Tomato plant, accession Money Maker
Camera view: horizontal (90 deg, fisheye); turntable rotation: 30 degrees
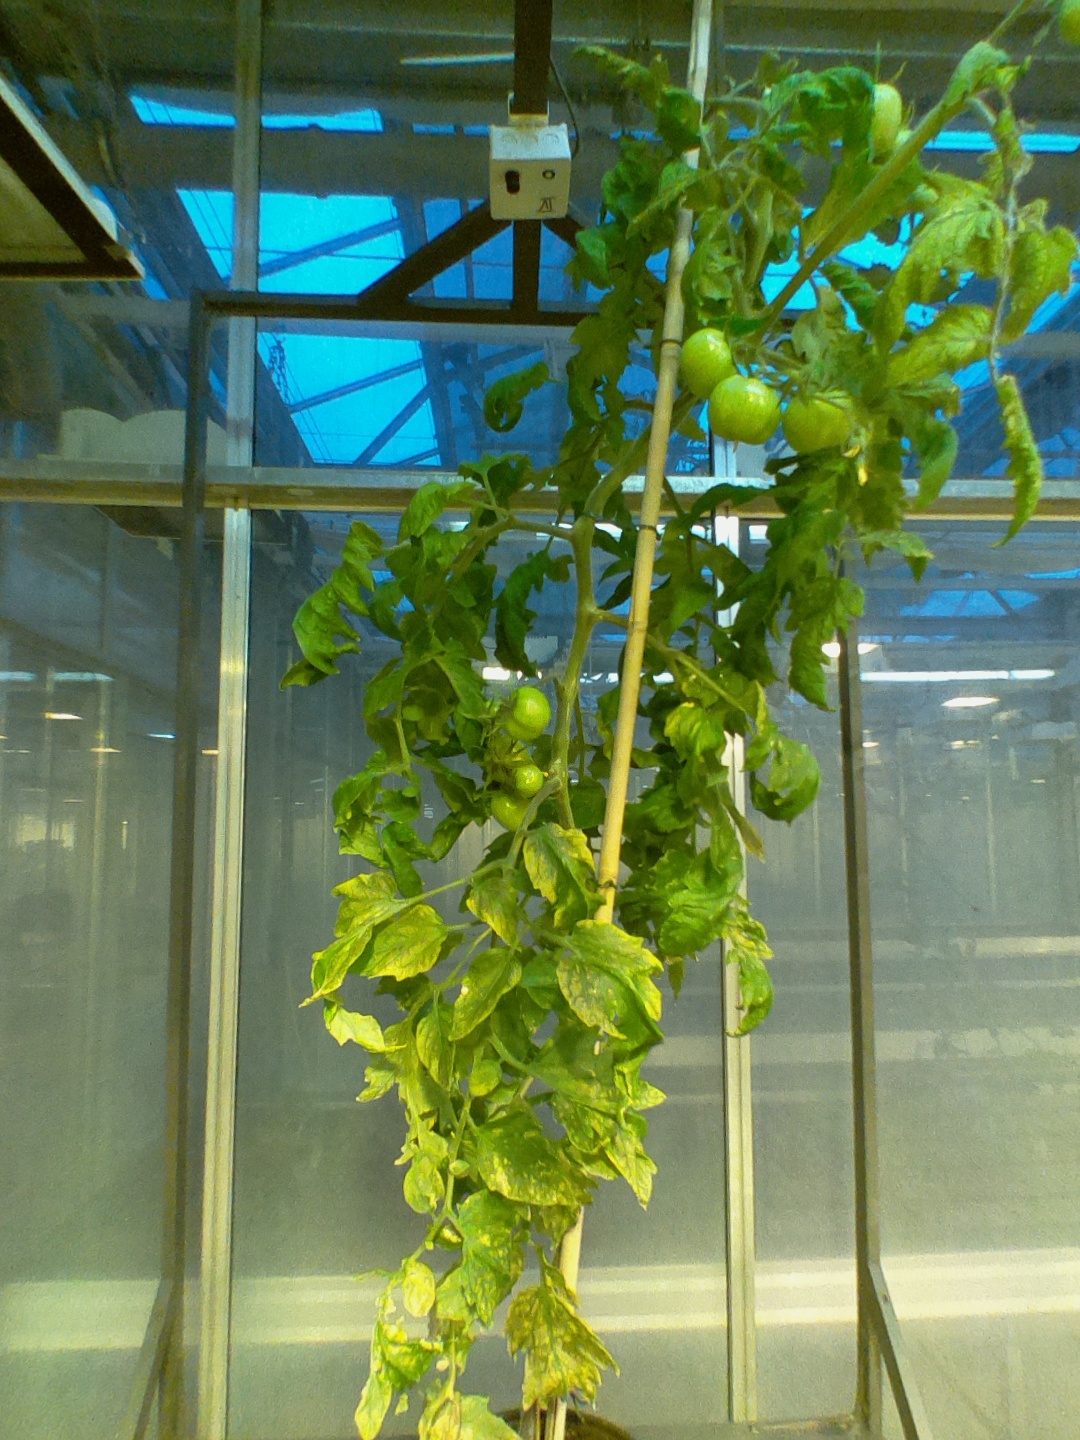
BBCH growth stage 78: 80% -90% of final fruit size